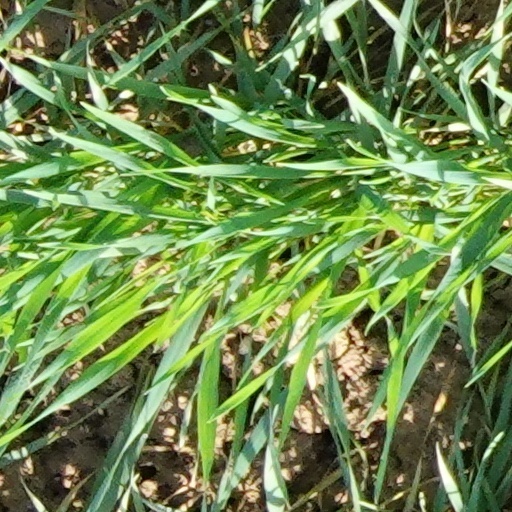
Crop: wheat